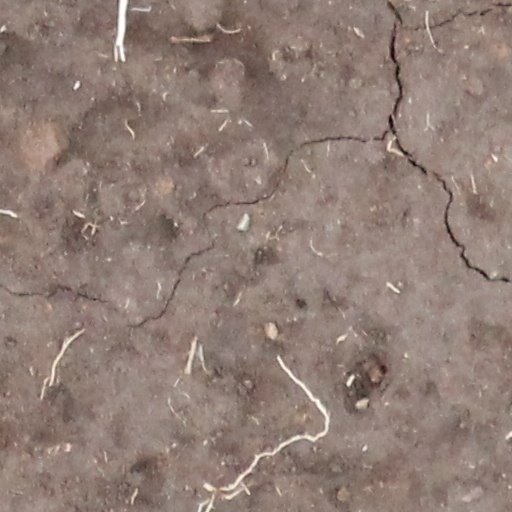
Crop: wheat